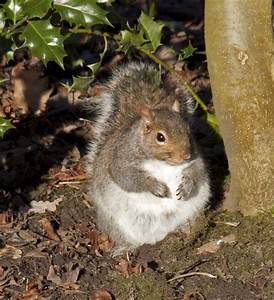
Label: scoiattolo